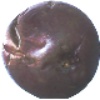
Label: passion_fruit